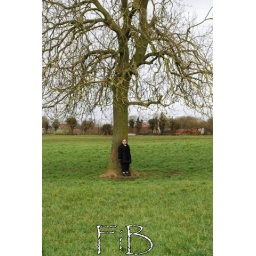
Mum under the tree in Pryamid field